Sang Doo! Let's Go to School

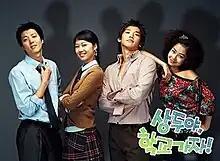

Sang-doo! Let's Go to School! is a 2003 South Korean television series starring Rain, Gong Hyo-jin, Lee Dong-gun, Hong Soo-hyun and Song Min-joo. It aired on KBS2 from September 15 to November 4, 2003 Mondays and Tuesdays at 21:50 for 16 episodes.